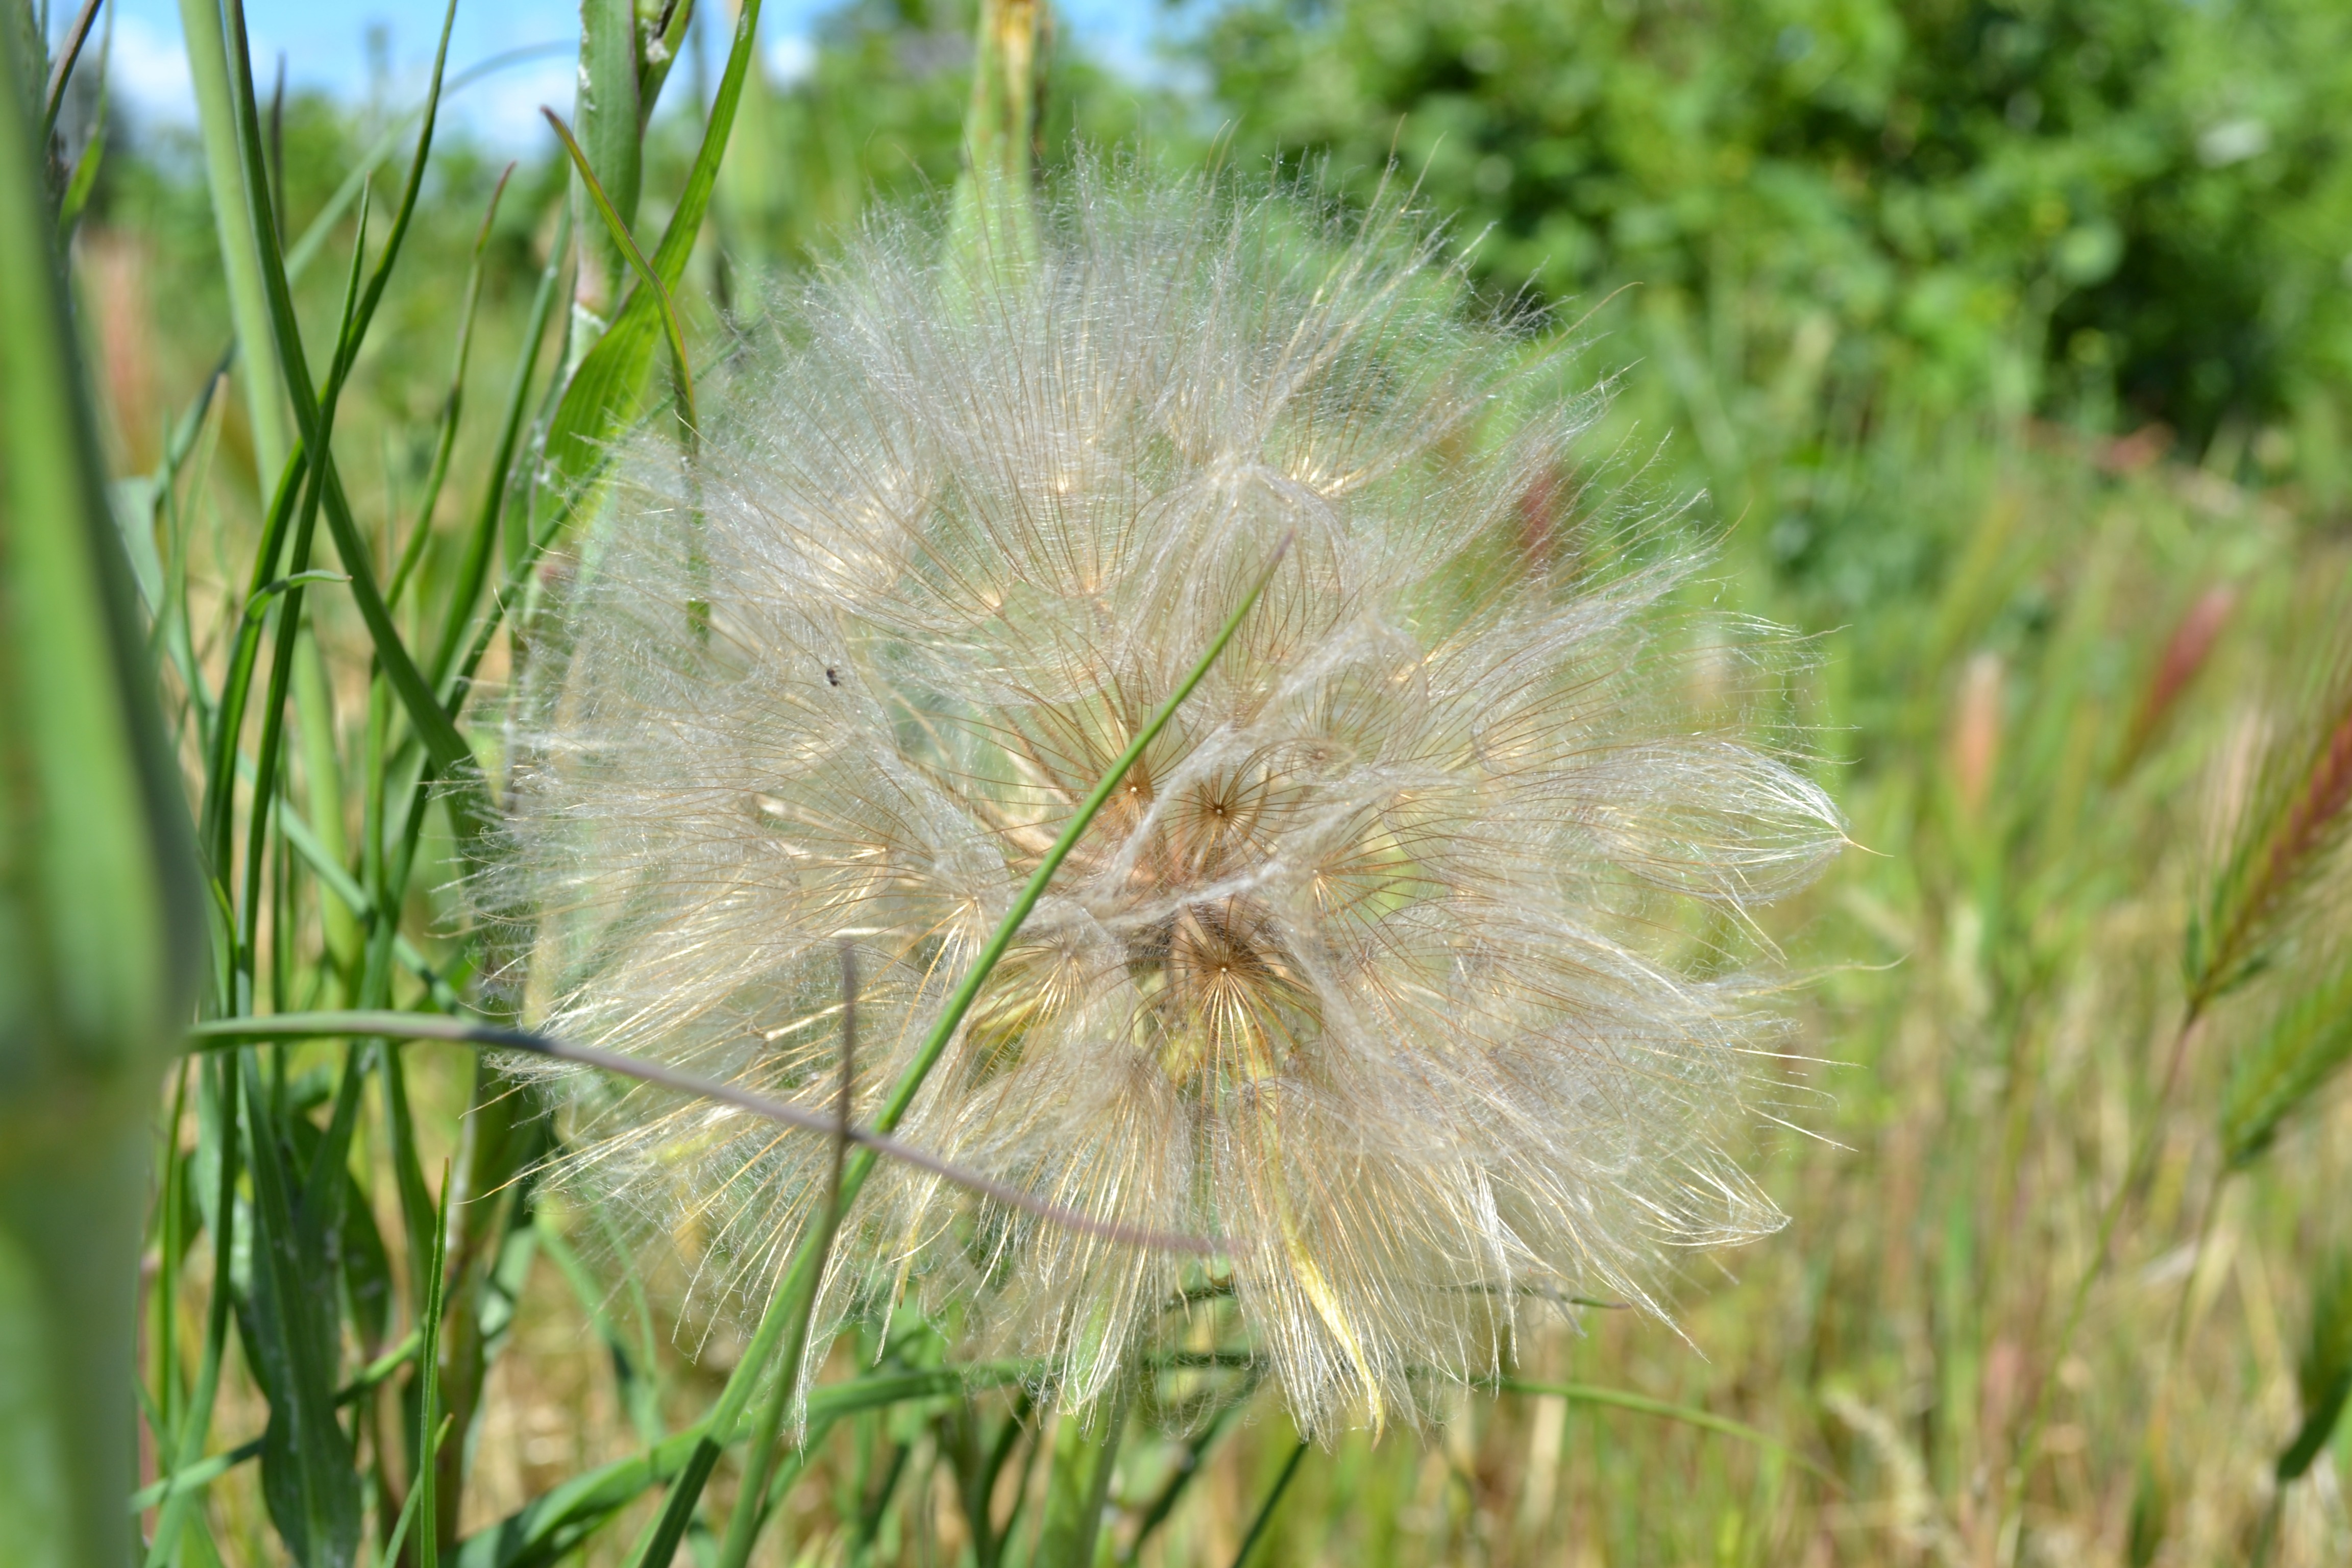
grass, plant, lawn, meadow, dandelion, prairie, flower, wild, spring, produce, botany, garden, flora, wildflower, flowers, thistle, macro photography, flowering plant, daisy family, grass family, plant stem, land plant